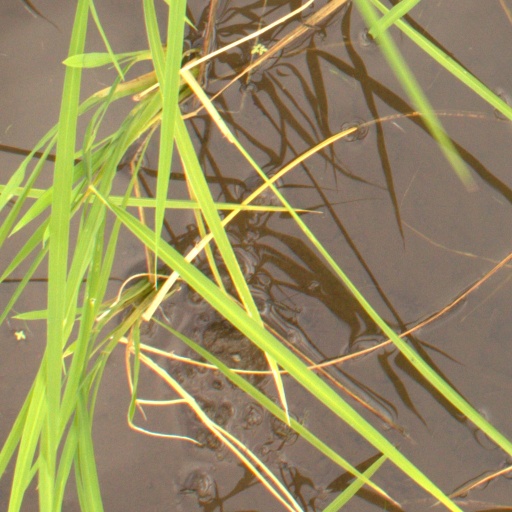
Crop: rice